Central Circular Route

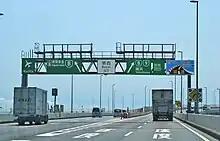
Kasai JCT

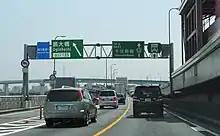
Ōgi-ōhashi exit

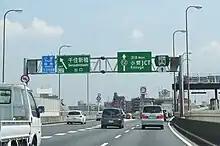
Senju-shinbashi exit

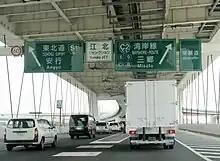
Kohoku JCT

The , signed as Route C2, is one of the routes of the Shuto Expressway system serving the central part of the Greater Tokyo Area. The route is a circumferential highway running through the outer wards of Tokyo. The route is the middle of four ring expressways planned for the city; the other three being the C1 Inner Circular Route, the C3 Tokyo Gaikan Expressway, and the C4 Ken-Ō Expressway.